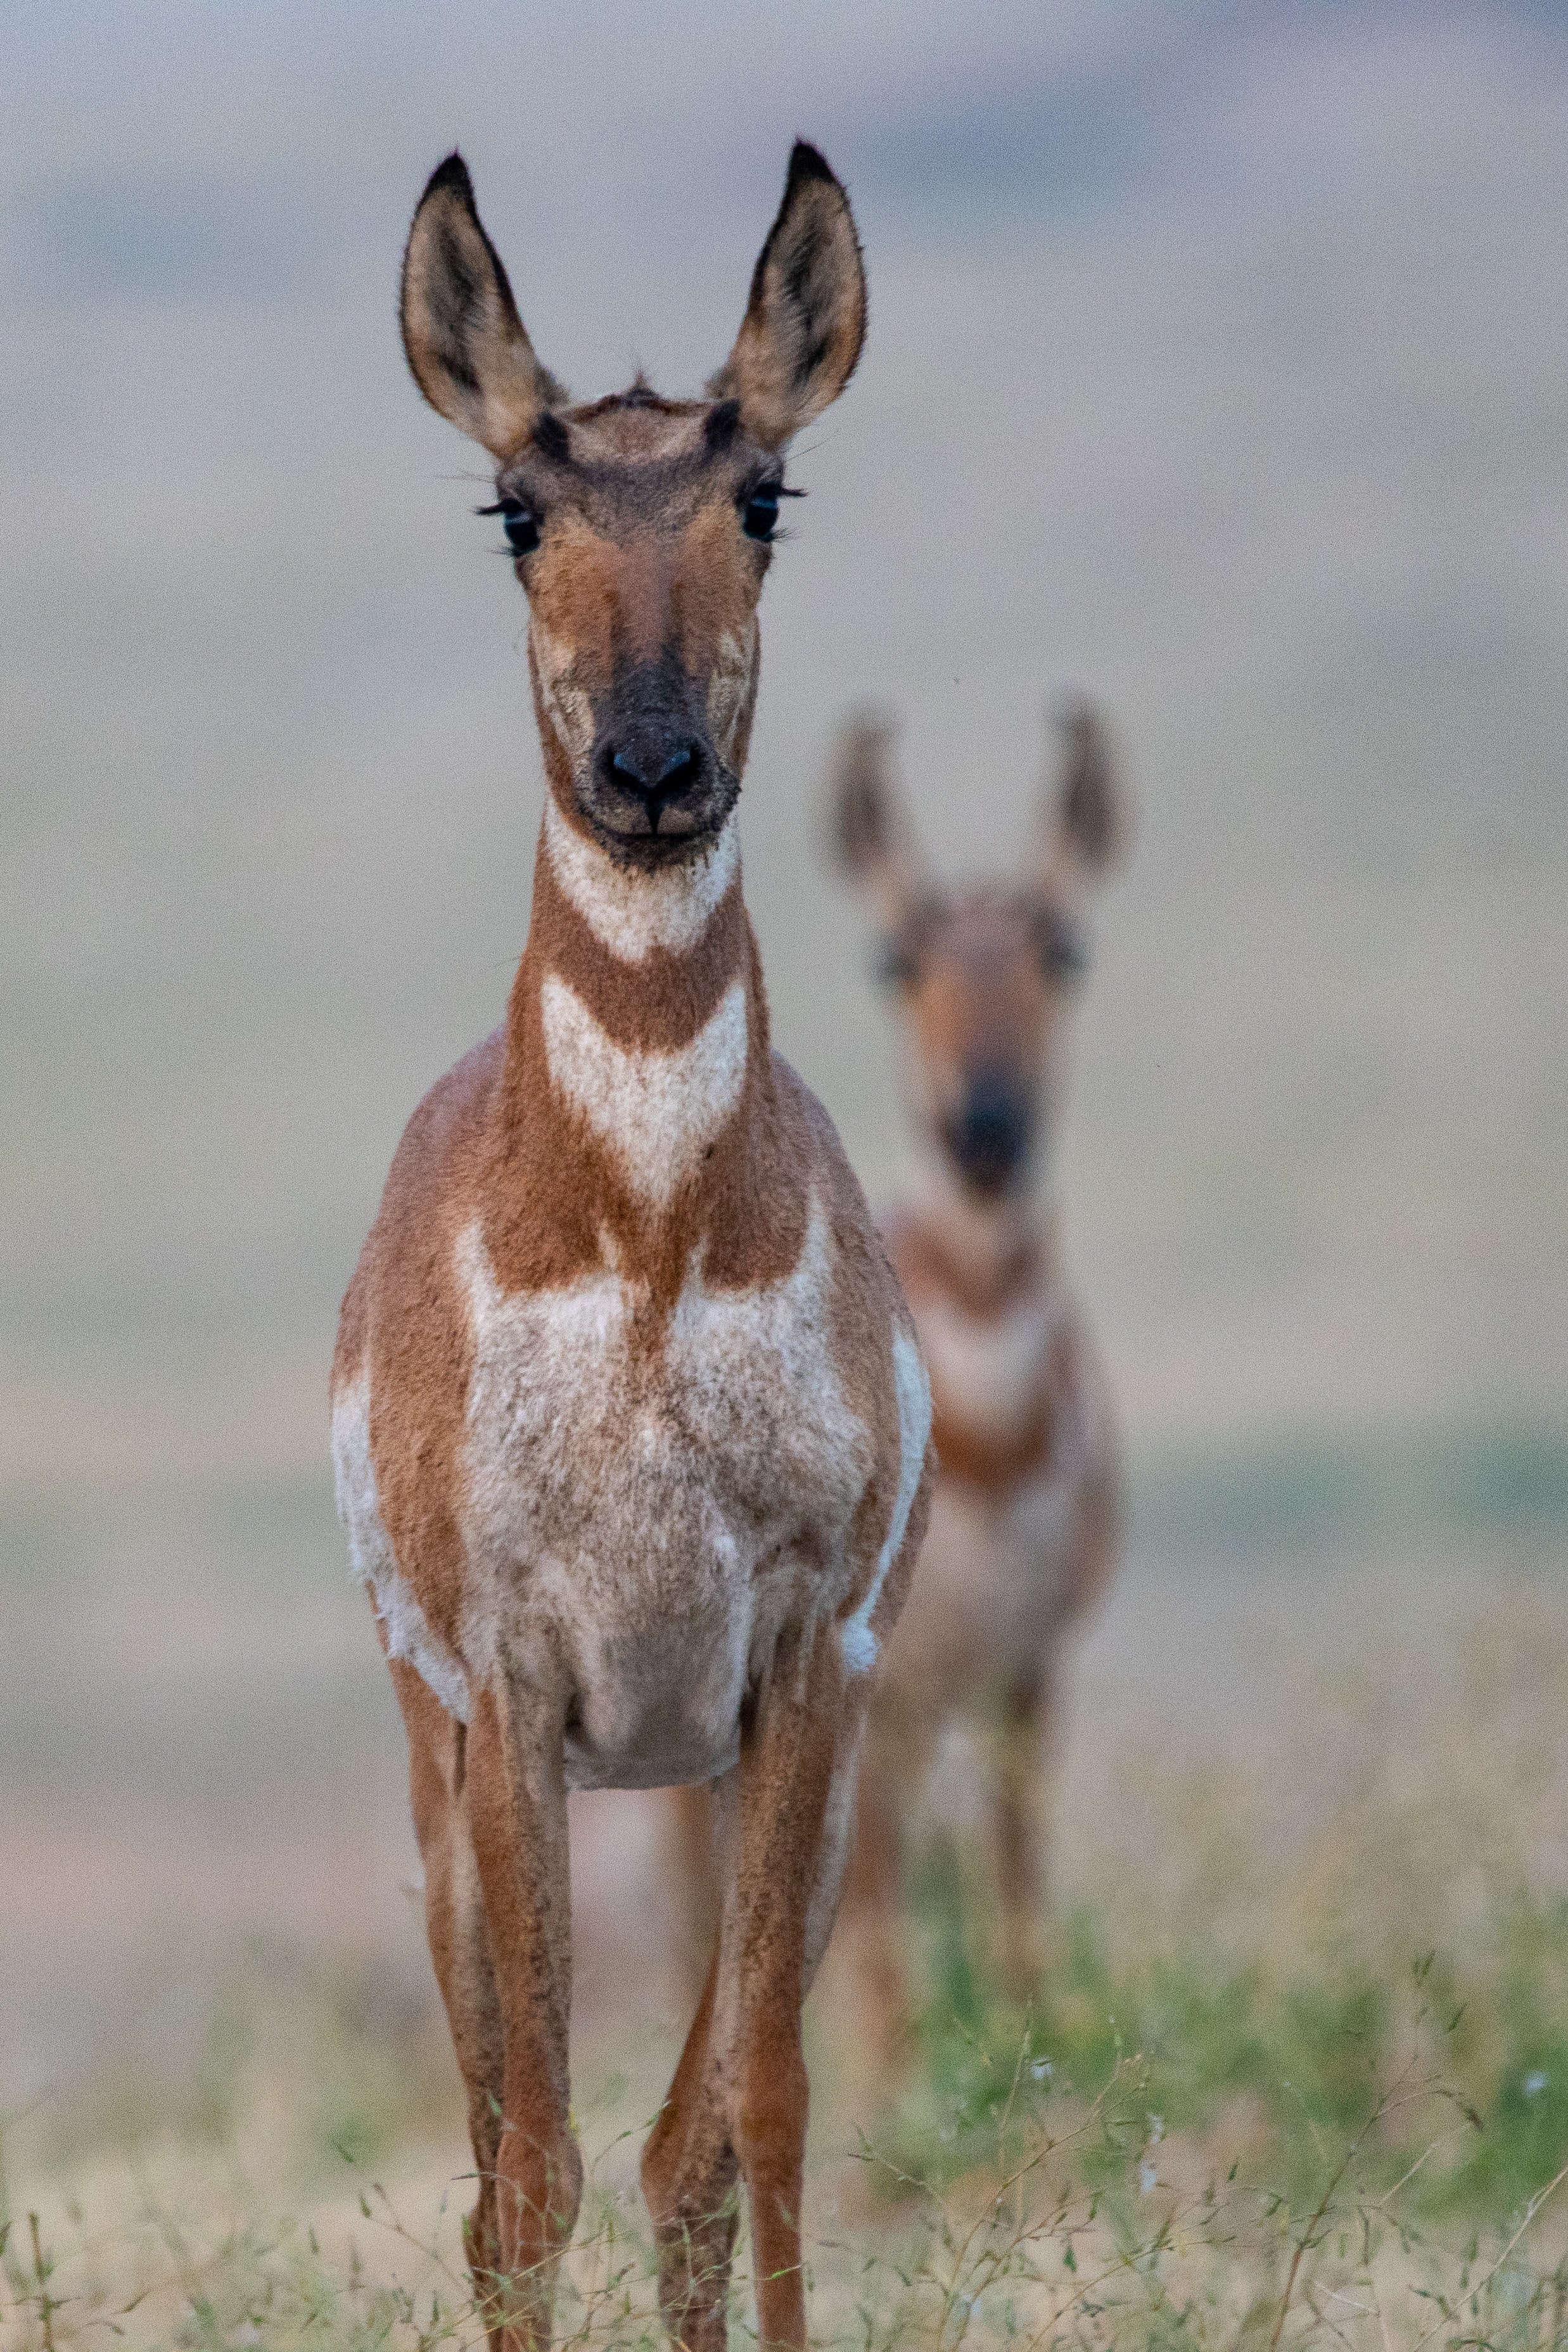
mammal, vertebrate, wildlife, canidae, pronghorn, terrestrial animal, dog breed, fawn, snout, carnivore